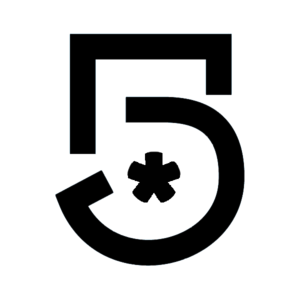
Nickelodeon, souvent abrégée Nick, est une chaîne de télévision spécialisée américaine dirigée par MTV Networks Kids & Family Group, une société sœur de Viacom. Les programmes diffusés sur la chaîne ciblent habituellement les enfants et adolescents âgés entre 8 et 16 ans, et de temps à autre, en particulier le matin, des émissions éducatives pour les jeunes enfants âgés entre 2 et 8 ans. Les programmes de la chaîne se composent principalement de séries d'animation, de programmes télévisés, et de téléfilms originaux. Nickelodeon émet sur les ondes de dimanche à mercredi entre 7 h du matin et 20 h, le jeudi et le vendredi jusqu'à 21 h, et le samedi jusqu'à 22 h.
XHGC-TV ou Canal 5* est la troisième chaîne de télévision de Televisa, au Mexique.